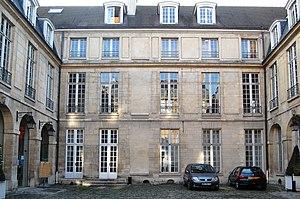
Hotel de Coulanges, Le Marais, Paris, France
Philippe-Emmanuel de Coulanges, dit le « marquis de Coulanges », né à Paris le 23 août 1633, baptisé le 24 août 1633 à l'église Saint-Paul de Paris, mort à Paris le 31 janvier 1716, est un magistrat et un homme de lettres français, apprécié de son vivant en tant que « chansonnier ».
L'hôtel de Coulanges est un hôtel particulier de la rue des Francs-Bourgeois, à Paris, en France. Construit pour Jean-Baptiste Scarron entre 1627 et 1634, il appartient à la famille de Coulanges de 1640 à 1662. Figure la plus connue de cette famille, Marie de Rabutin-Chantal, la future madame de Sévigné, y vit quelques années, jusqu’à son mariage.
Cet article recense les monuments historiques du 4ᵉ arrondissement de Paris, en France.